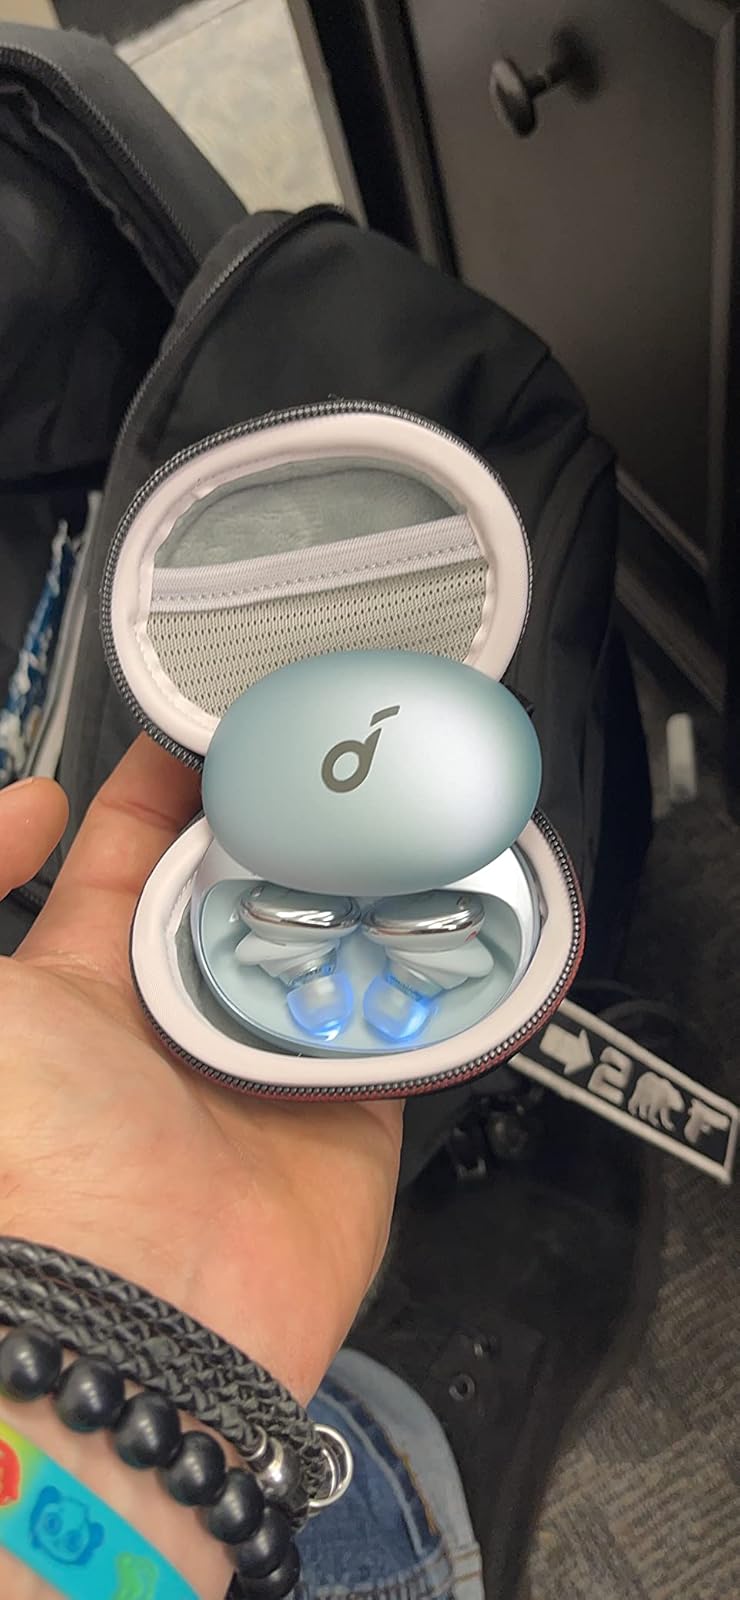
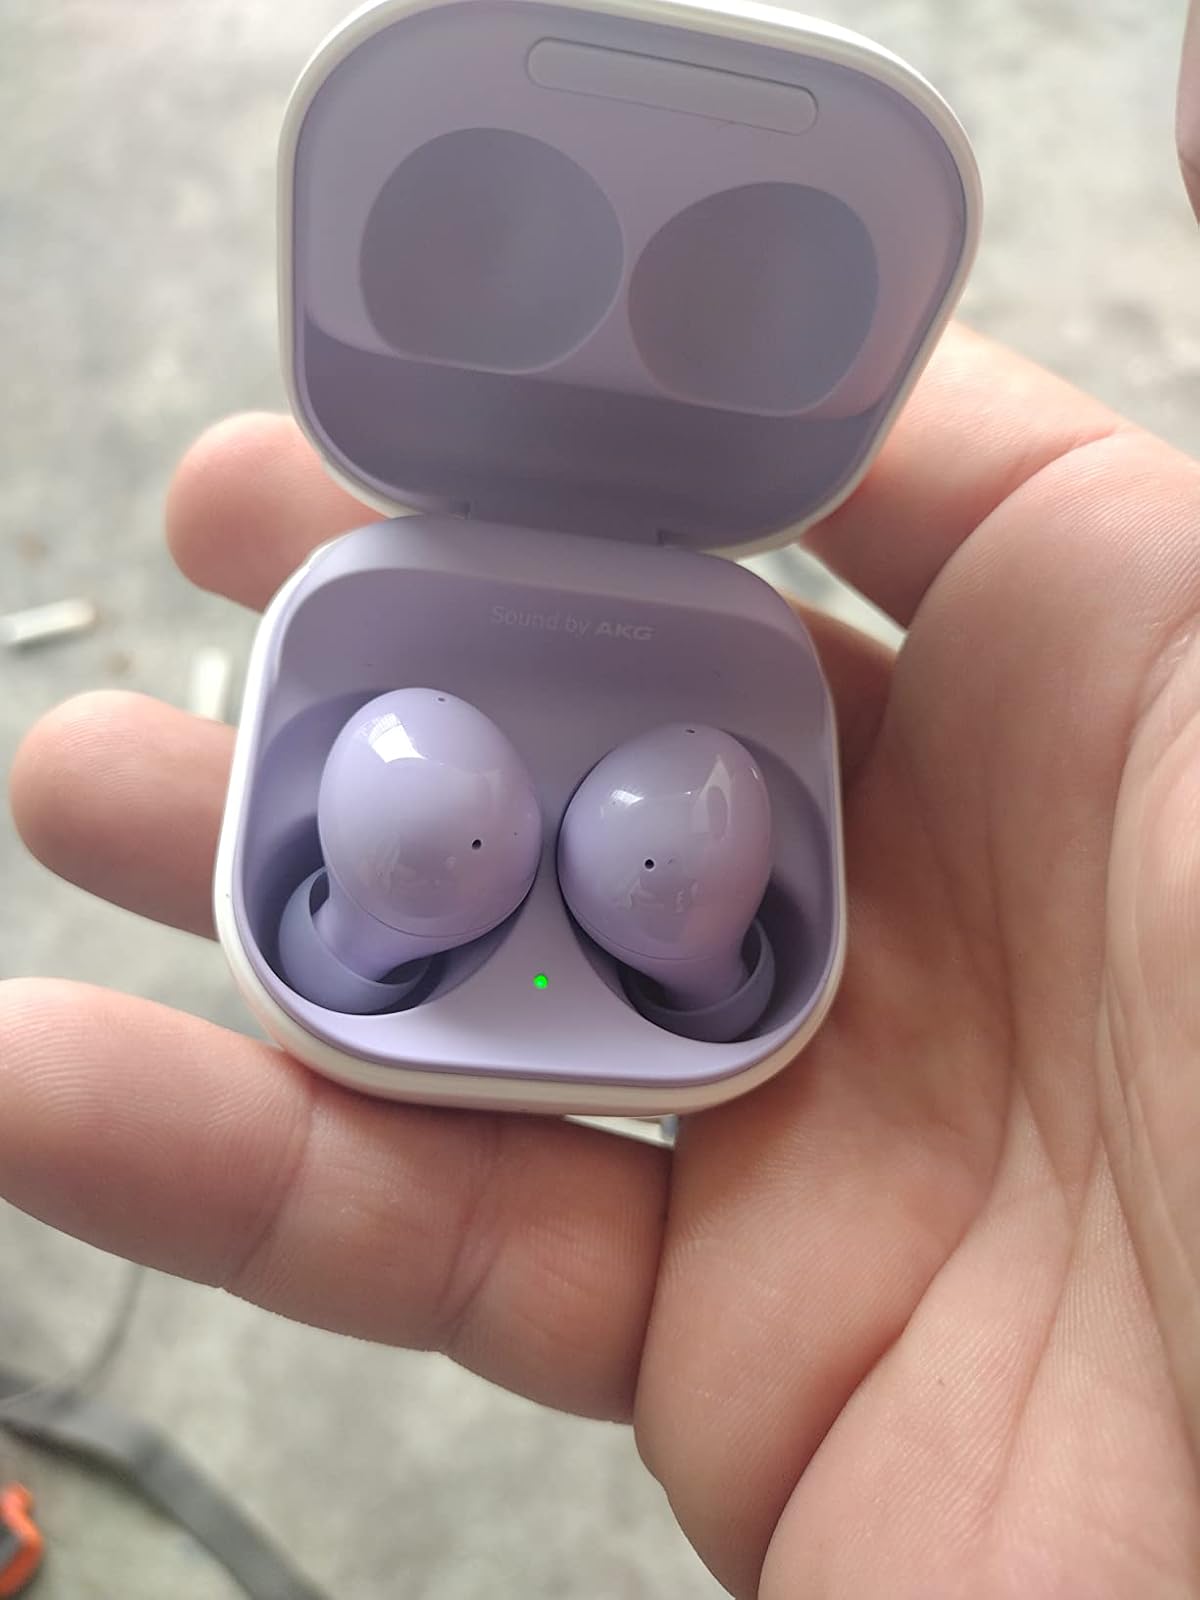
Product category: earbuds
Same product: no